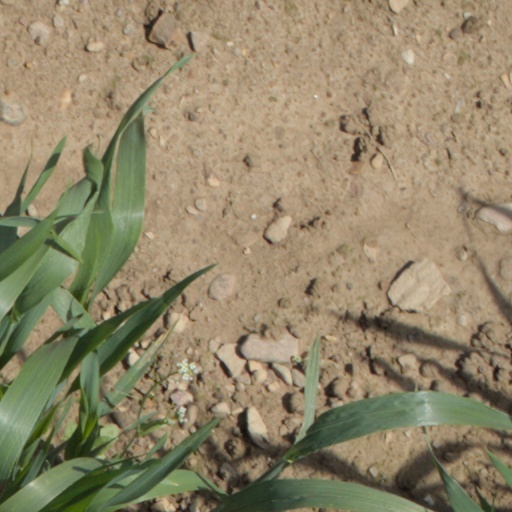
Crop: wheat